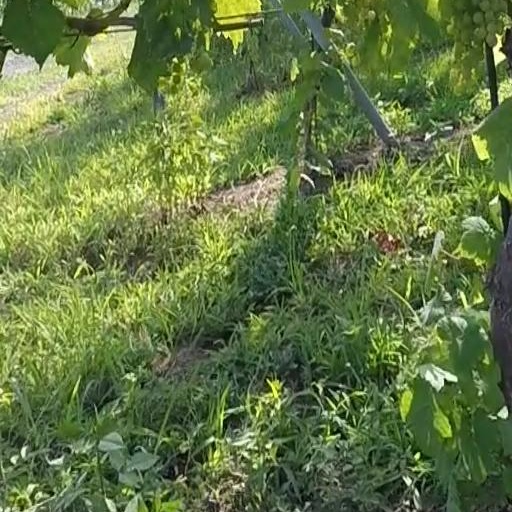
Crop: grape